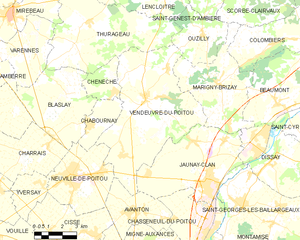
Carte des communes françaises Vendeuvre-du-Poitou